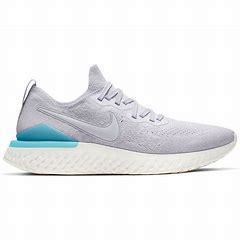
Brand: Nike
Model: Epic React Flyknit 2